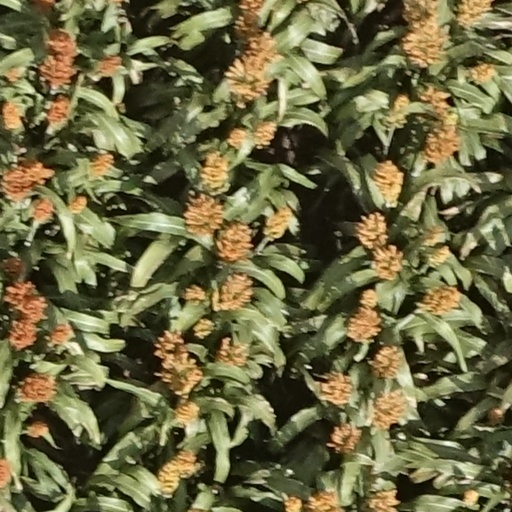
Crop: sorghum